Wally Wales

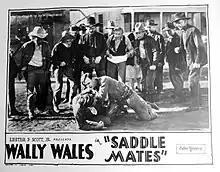
Lobby card for "Saddle Mates" (1928)

Born Floyd Taliaferro Alderson in 1895 in Sheridan, Wyoming, he was raised on his family's ranch, near Birney in Rosebud County, Montana.